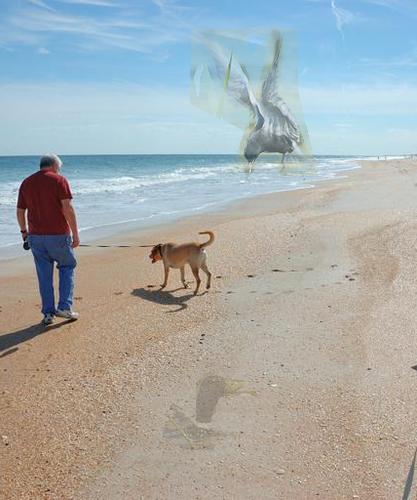
Bird species: Black_Tern
Bird type: waterbird
Background: water